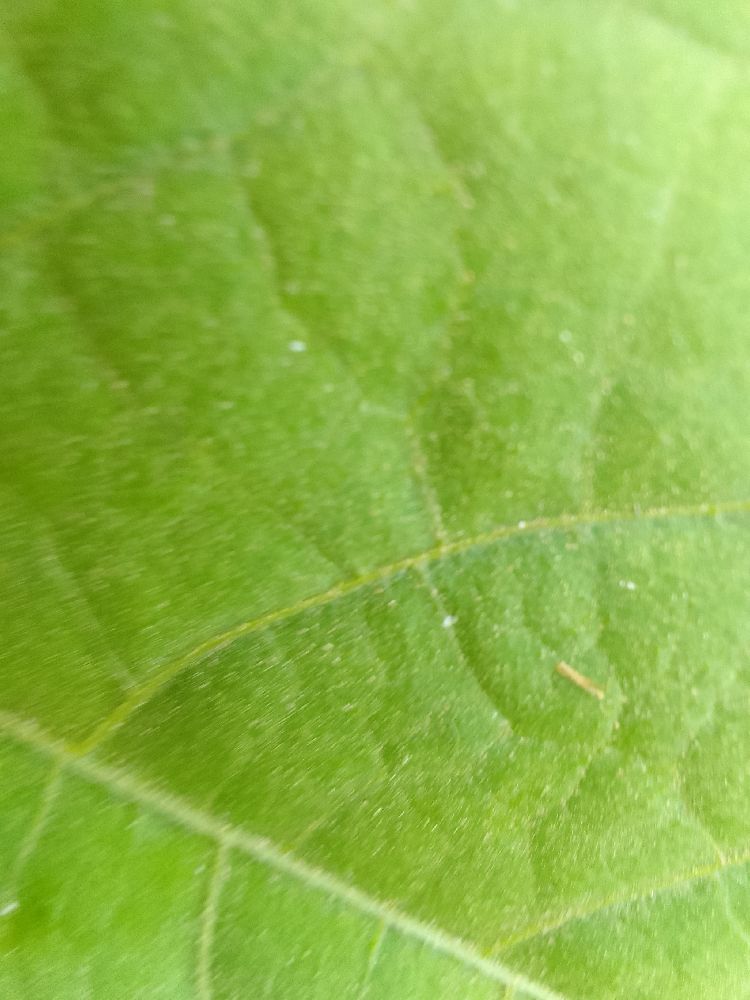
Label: healthy